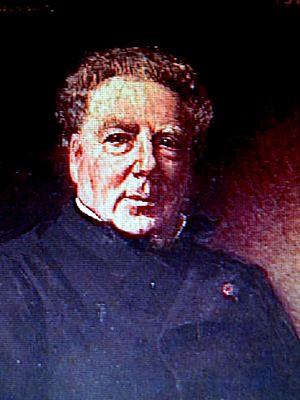
Portrait d'Auguste Caïn par Léon Bonnat (1833 - 1922)
Pierre-Jules Mêne, souvent orthographié Pierre Jules Mène, est un sculpteur français né à Paris le 25 mars 1810 et mort dans la même ville le 20 mai 1879.
Auguste Nicolas Cain, né le 10 novembre 1821 à Paris, ville où il est mort le 25 août 1894, est un sculpteur animalier français.